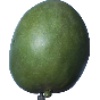
Label: Mango 1